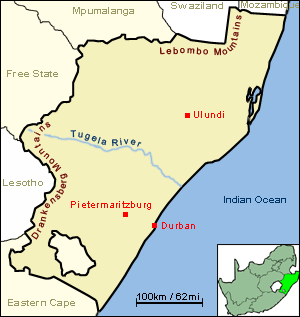
La Tugela est un fleuve d'Afrique du Sud, qui traverse la province du KwaZulu-Natal, le plus large fleuve de la province, et se jette dans l'océan Indien.
Frederic Augustus Thesiger, 2ᵉ baron Chelmsford, né le 31 mai 1827 et décédé le 9 avril 1905, est un général britannique connu surtout pour avoir déclenché la guerre anglo-zouloue, au cours de laquelle l'armée britannique connut une de ses défaites les plus retentissantes.